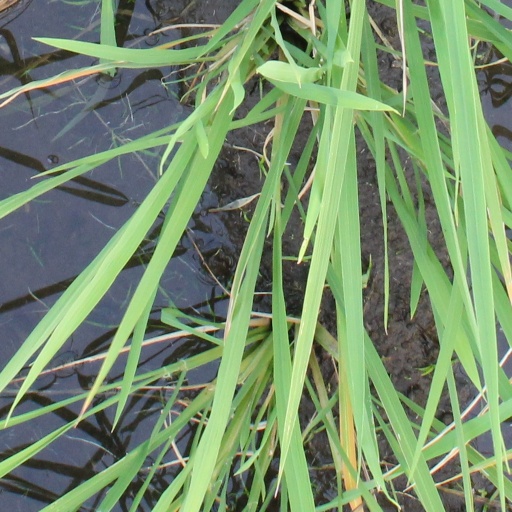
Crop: rice